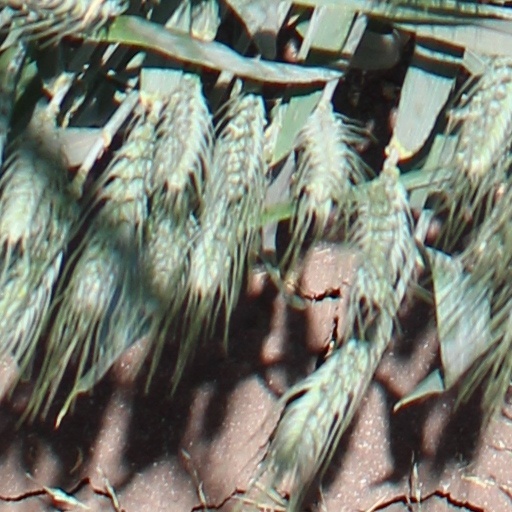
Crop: wheat